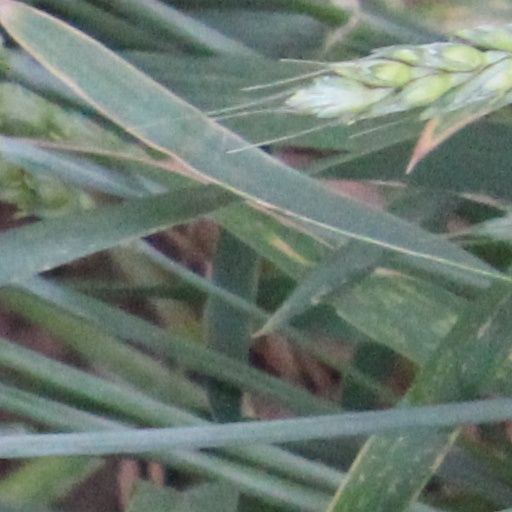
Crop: wheat